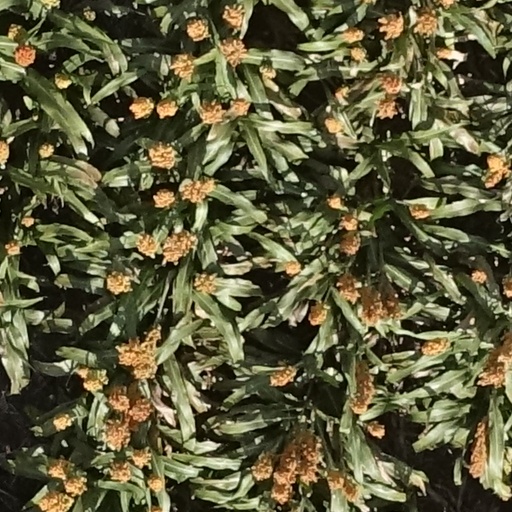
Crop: sorghum